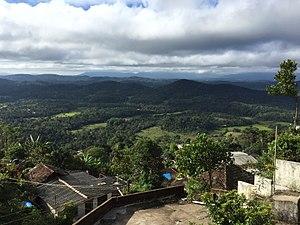
Le district de Mysore est un district de l'État du Karnataka, dans le Sud de l'Inde.